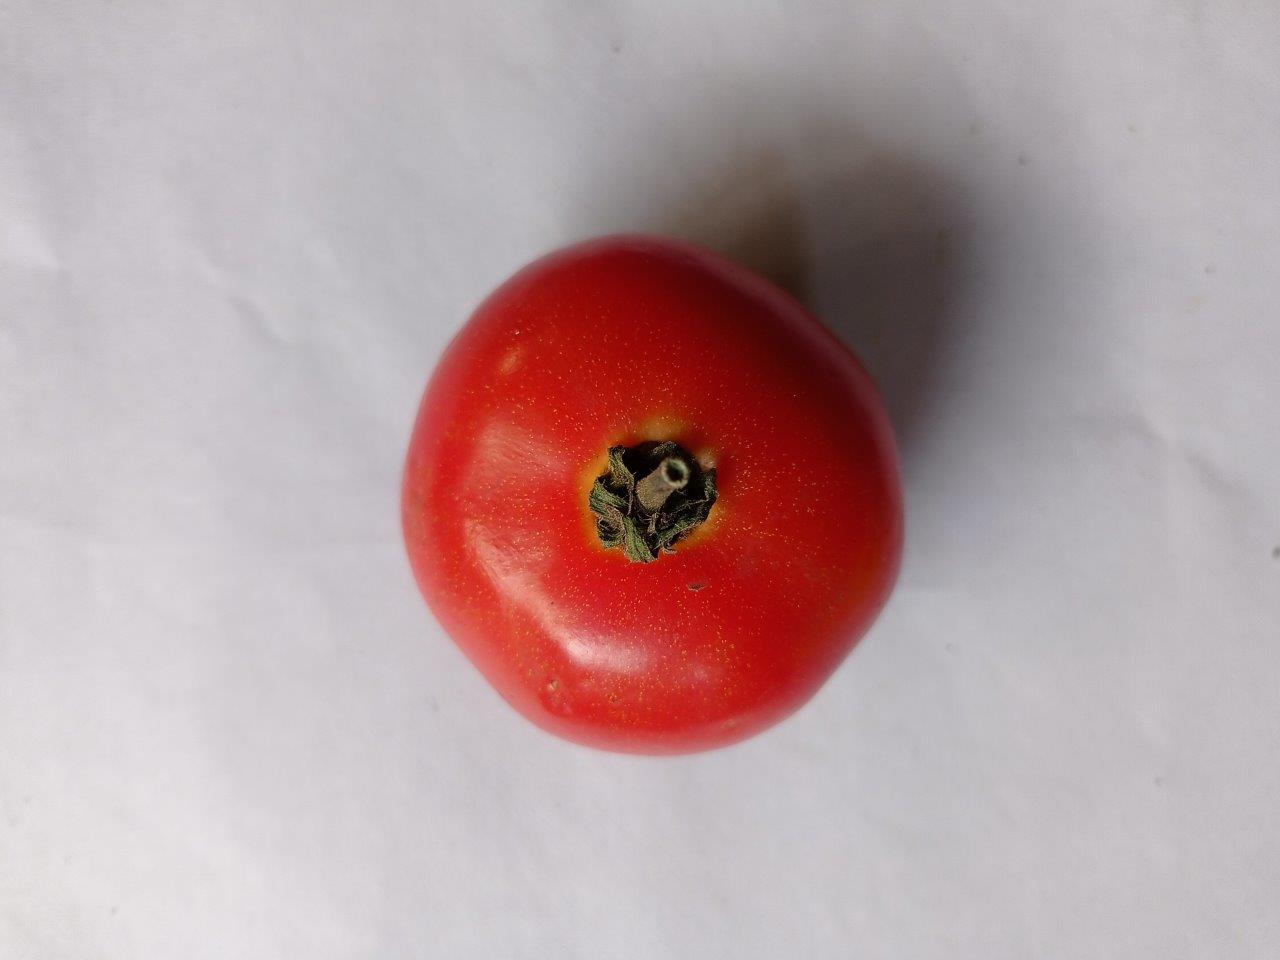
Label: Fresh